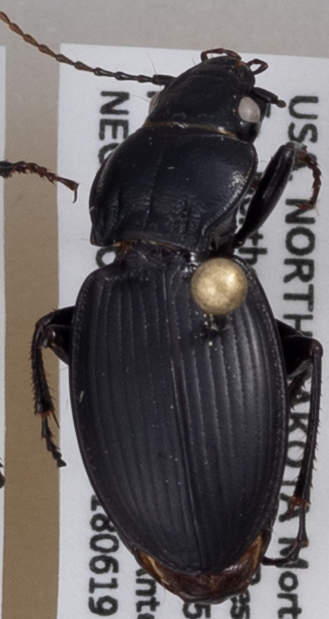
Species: Cyclotrachelus torvus
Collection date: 2018-06-19
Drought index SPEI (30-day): -0.32
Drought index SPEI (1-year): -0.1
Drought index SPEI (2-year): -0.17